Downtown Essex Junction Commercial Historic District

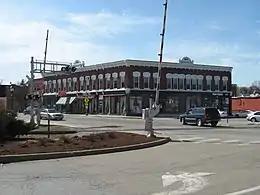

The Downtown Essex Junction Commercial Historic District encompasses the historically railroad-dominated portion of downtown Essex Junction, Vermont. Aligned along the south side of Railroad Avenue and adjacent portions of Main Street, the area underwent most of its development between 1900 and 1940, when Essex Junction served as a major regional railroad hub. The district was listed on the National Register of Historic Places in 2004.